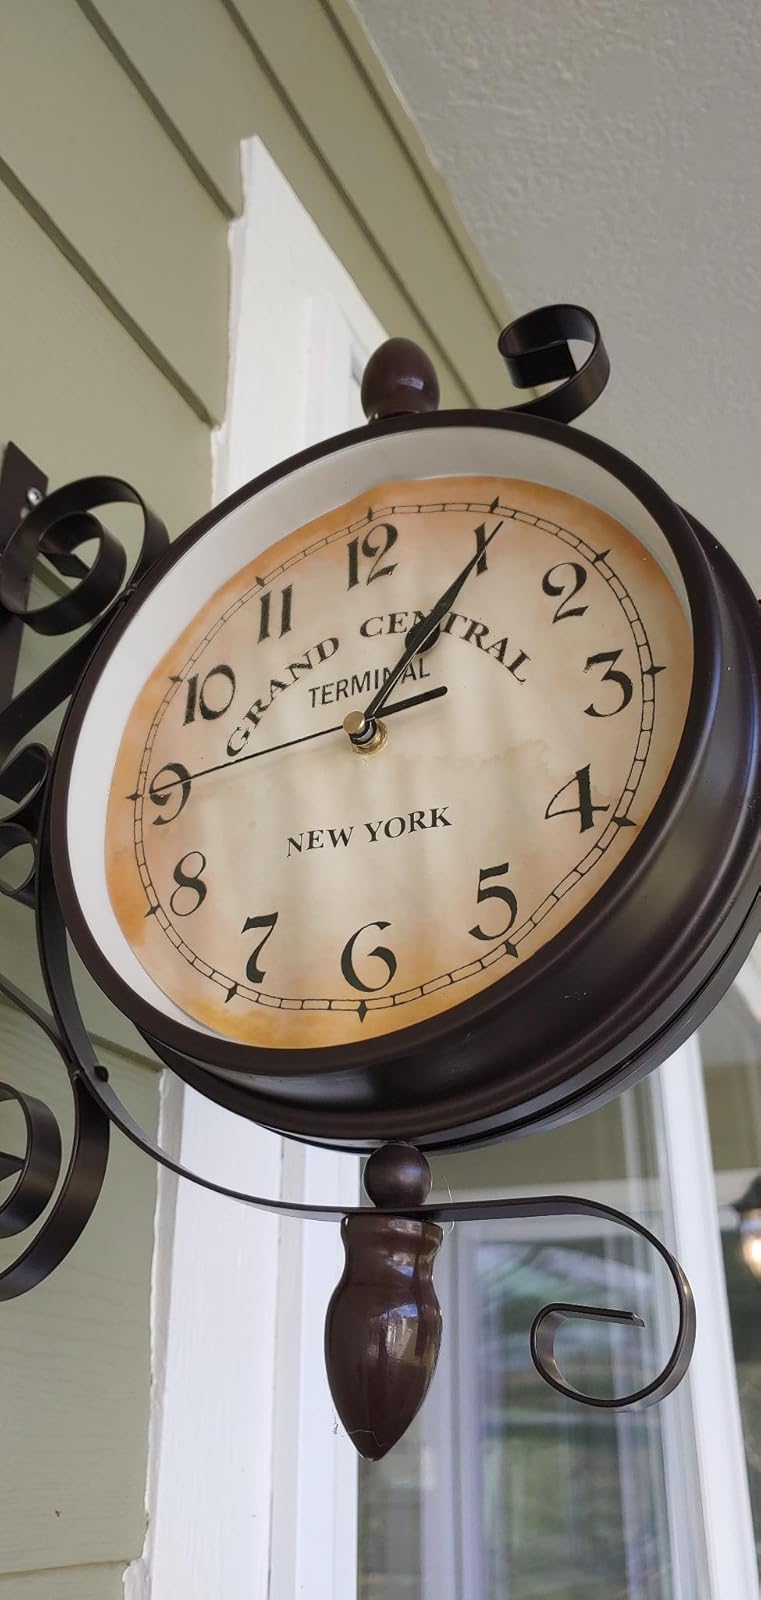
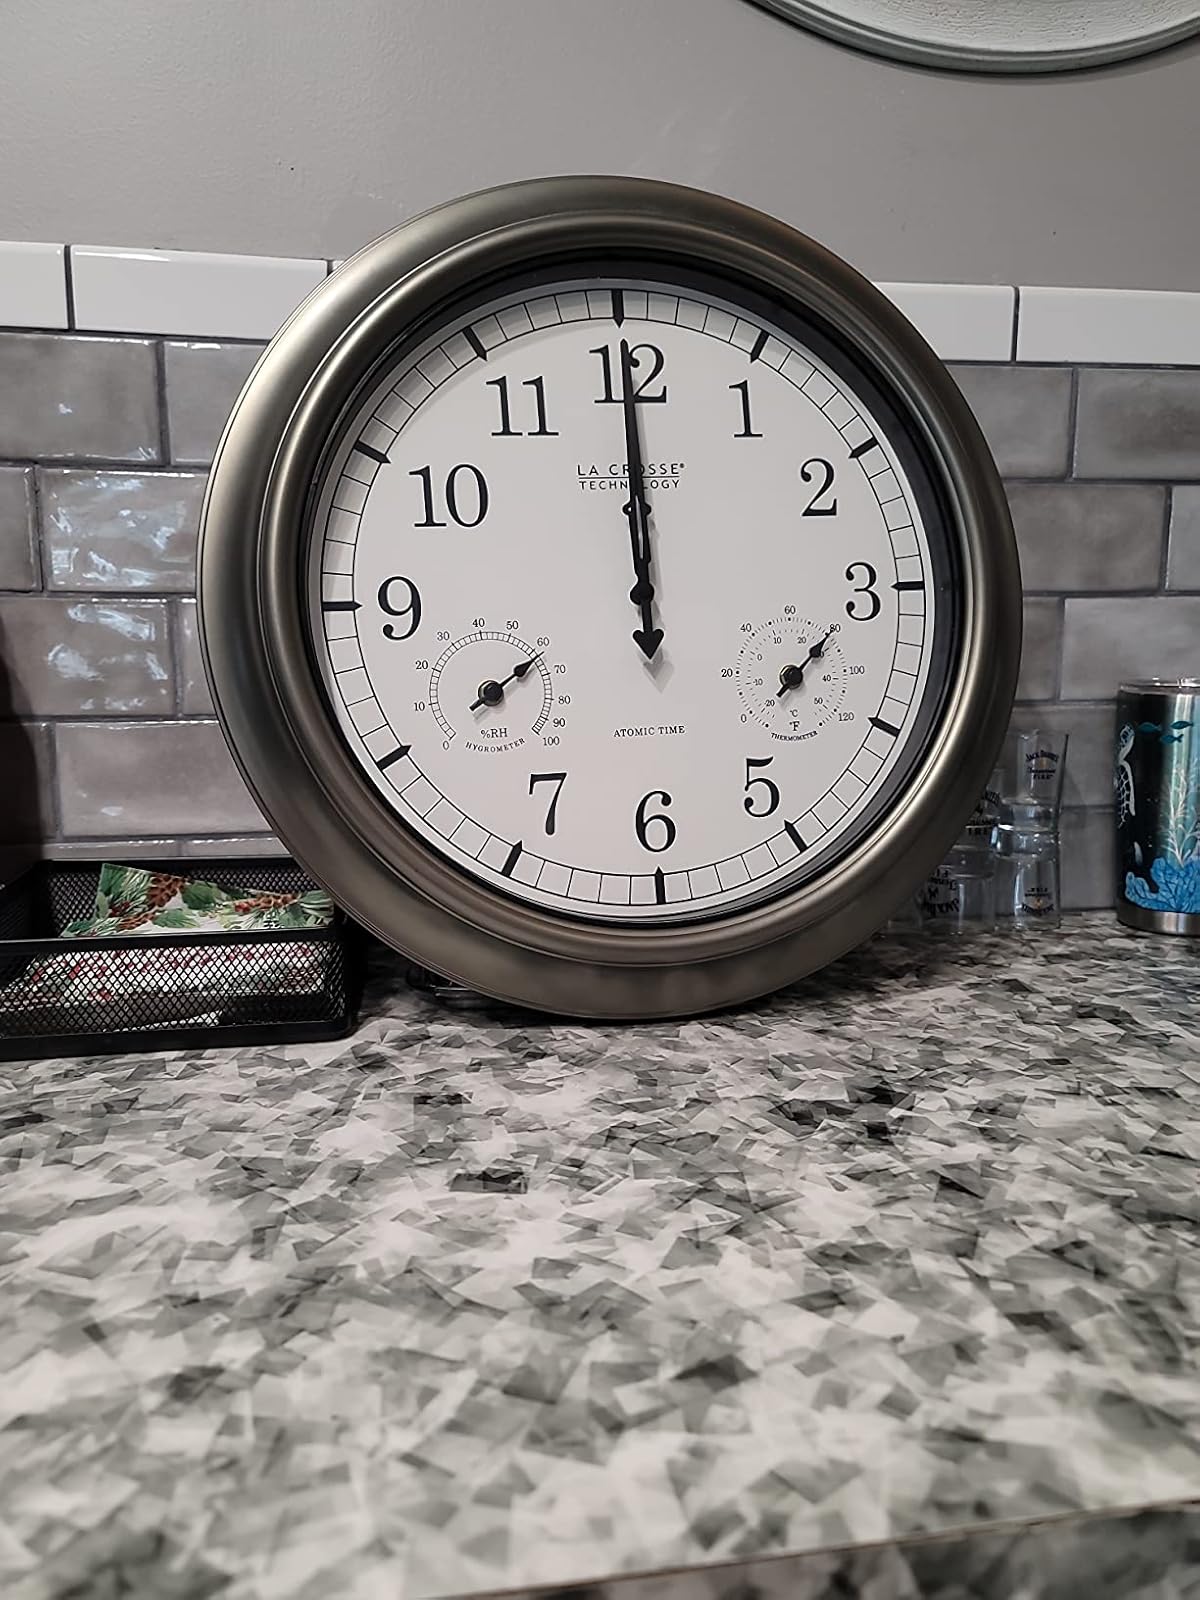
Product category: clock
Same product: no